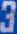
Number: 3